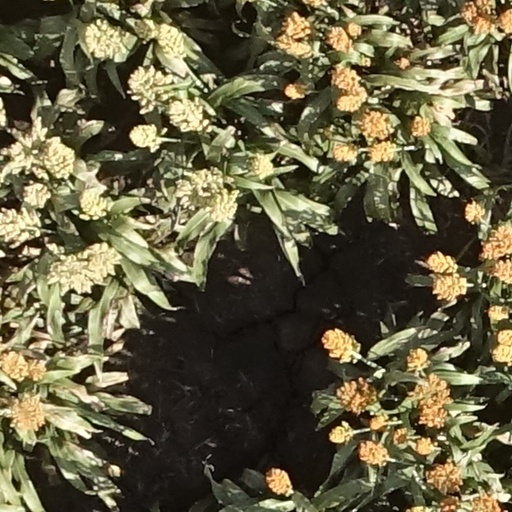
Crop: sorghum